Kretzschmaria deusta

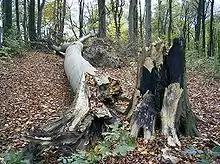
"K. deusta" infection caused the rot of this Beech tree.

"K. deusta" is found in temperate regions of the Northern Hemisphere on broad-leaved trees. It is also found in Argentina, South Africa, and Australia.